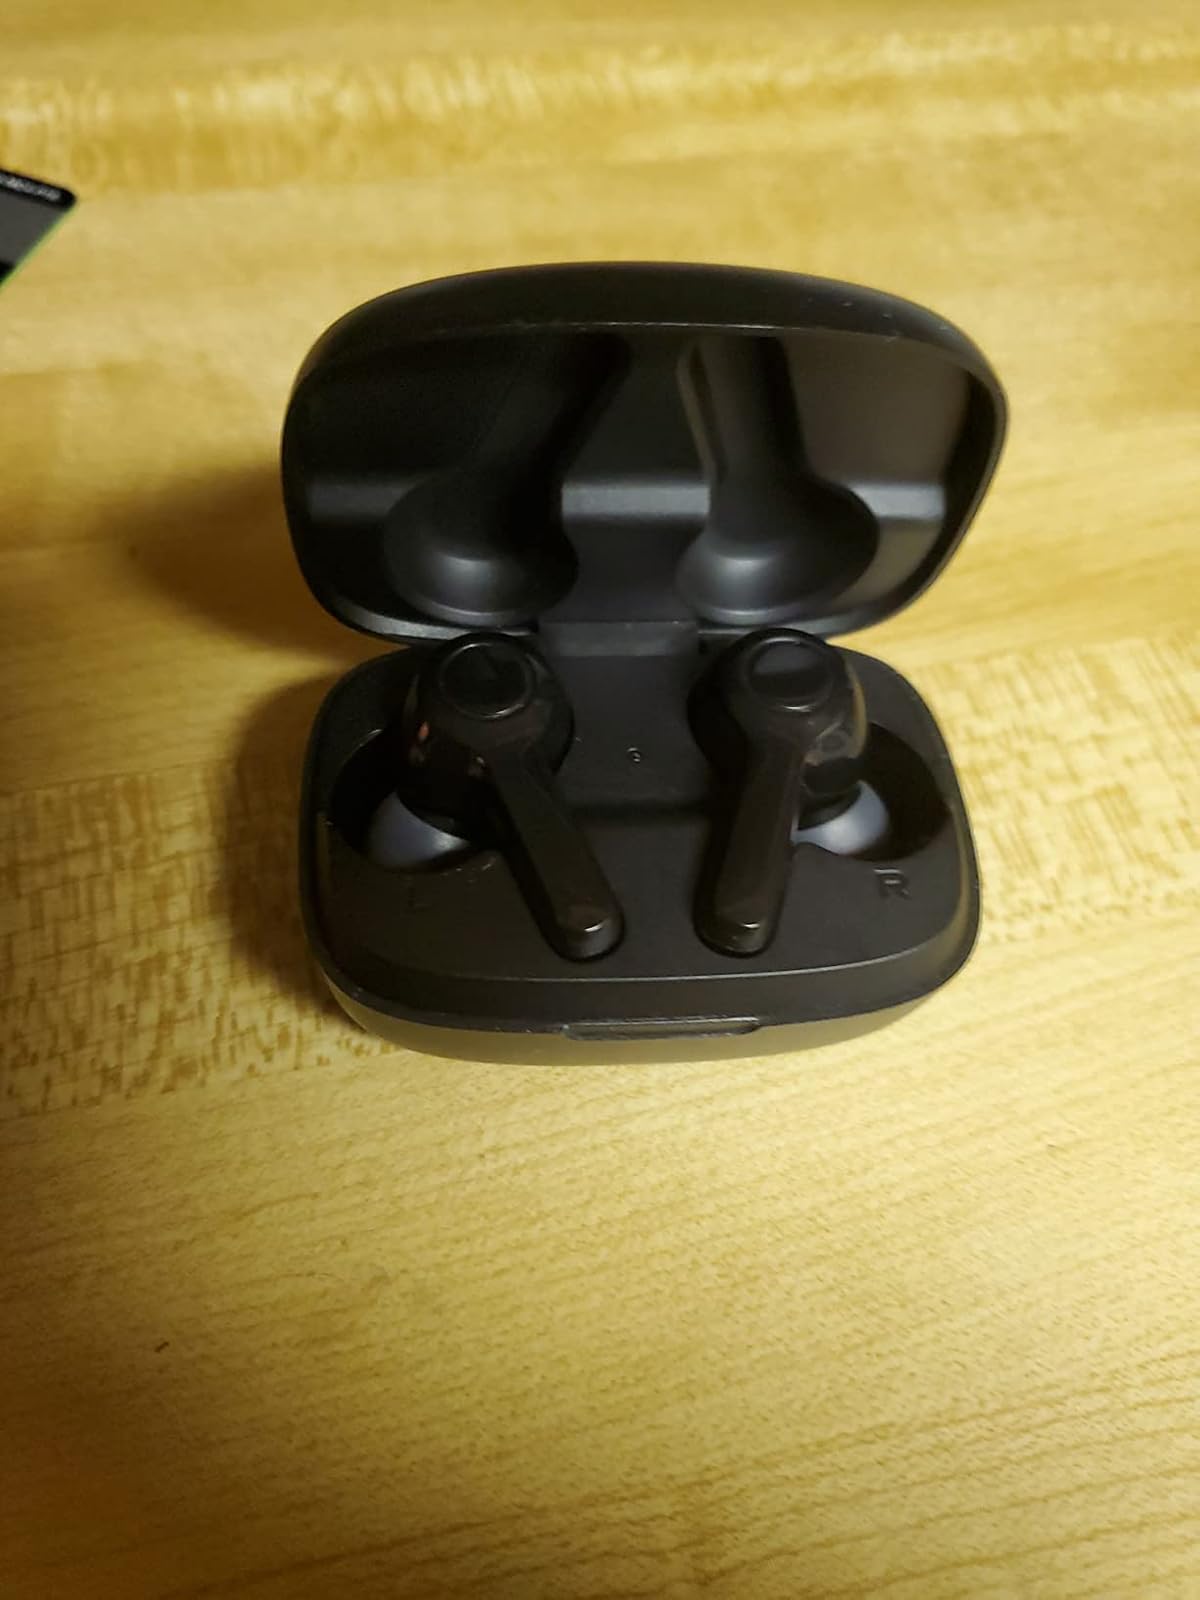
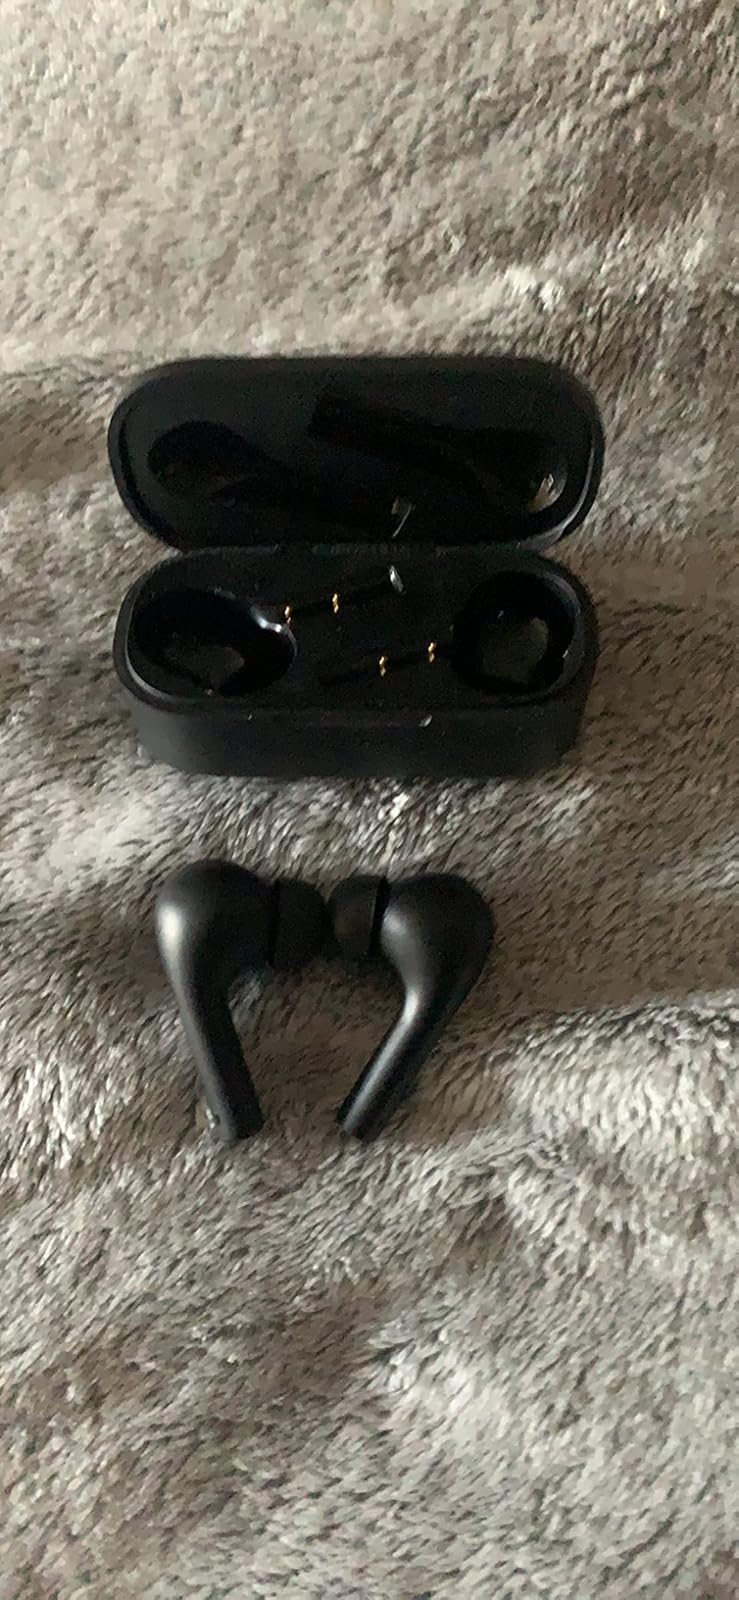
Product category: earbuds
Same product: no